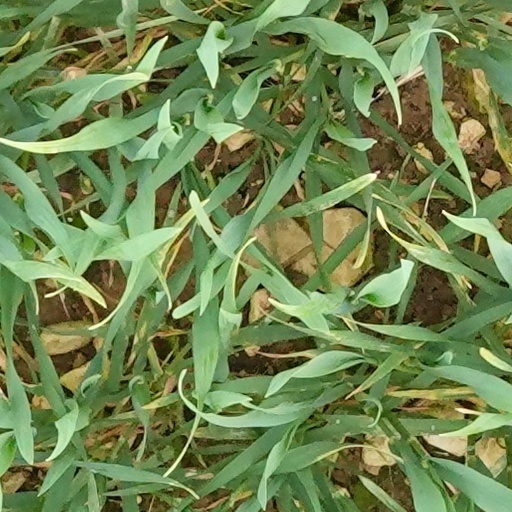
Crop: wheat